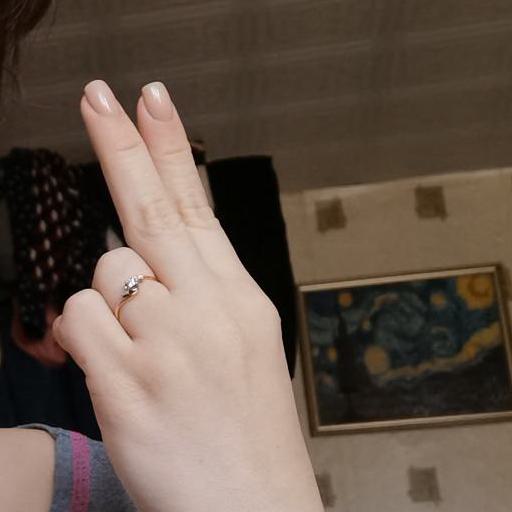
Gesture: two_up_inverted